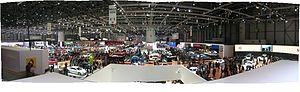
Le Salon international de l'automobile de Genève 2009 est un salon automobile qui s'est tenu du 5 mars au 15 mars 2009 à Genève. Il s'agit de la 79ᵉ édition internationale de ce salon, organisé pour la première fois en 1905. 120 nouveautés y sont présentées par 55 constructeurs.